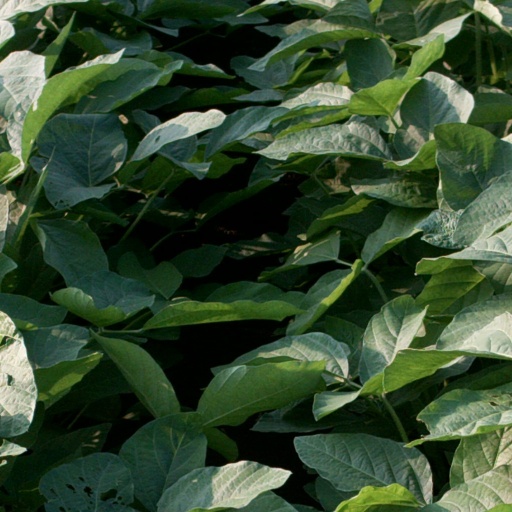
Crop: soybean